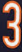
Number: 3